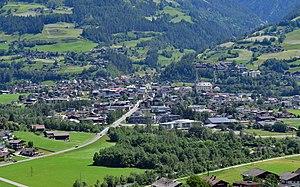
Matrei in Osttirol est une commune ainsi qu'une grande station de ski, situées dans le Tyrol oriental, en Autriche.